London Underground Circle Stock

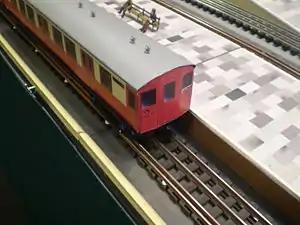
Model of Circle Stock

The London Underground Circle Stock consisted of 90 cars renovated in 1934 at Acton Works, selected by the LPTB from earlier Metropolitan Railway stock - 59 of which dated from 1921 but four were 1905 clerestory roofed cars. The vehicles were externally repainted in a red-and-cream livery at first; later all-red.